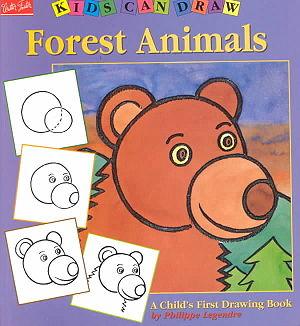
L'ours dans la culture des populations humaines en contact avec cet animal, qui partagea longtemps son biotope avec elles, a toujours occupé une place particulière. Dès l'époque préhistorique, il a incarné une divinité. Si la thèse du culte de l'ours au paléolithique moyen est controversée, de nombreuses formes de vénération liées à sa chasse et associées à des rites parfois violents sont plus tard attestées dans de multiples sociétés autour du monde. L'ours fut considéré comme un double animal de l'homme, un ancêtre tutélaire, un symbole de puissance, de renouveau, du passage des saisons, et même de royauté puisqu'il fut longtemps symboliquement le roi des animaux en Europe. Étroitement associé à des pratiques et traditions animistes « païennes » parfois transgressives, l'ours et ses cultes furent combattus par l'Église catholique lors des évangélisations successives, conduisant à sa dépréciation et à sa diabolisation progressive, jusqu'à lui donner une réputation d'animal goinfre et stupide au Moyen Âge.
Philippe Legendre-Kvater est un peintre, graveur et illustrateur français né en 1947 à Étampes.